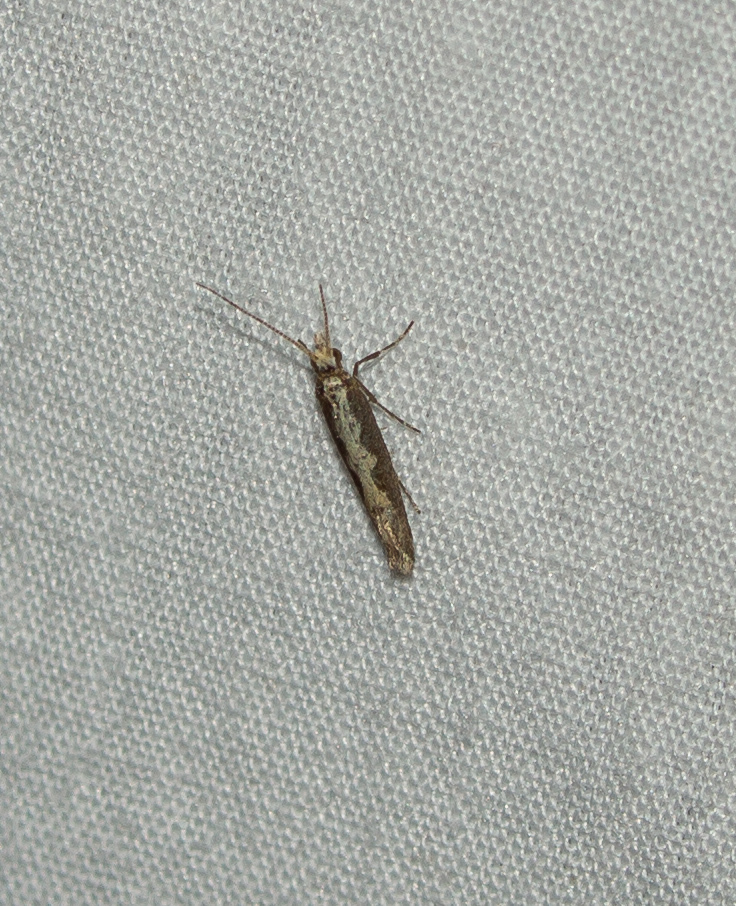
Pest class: diamondback_moth